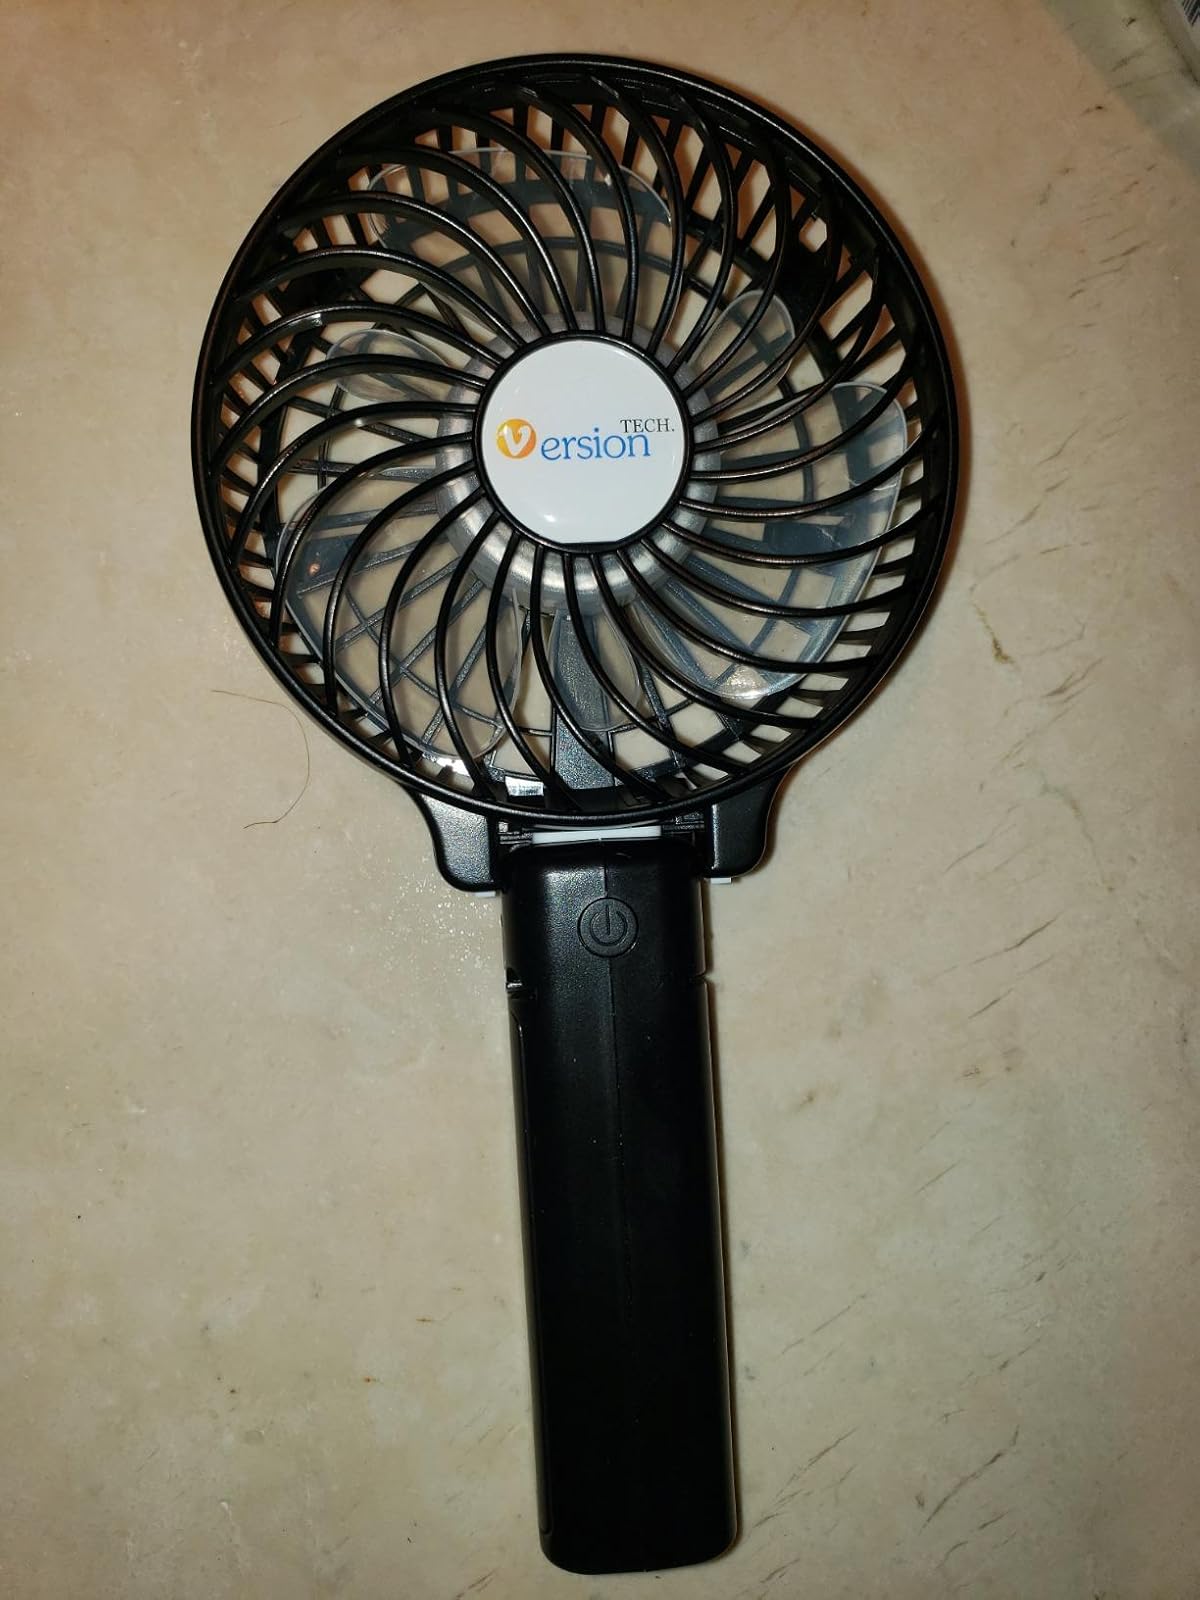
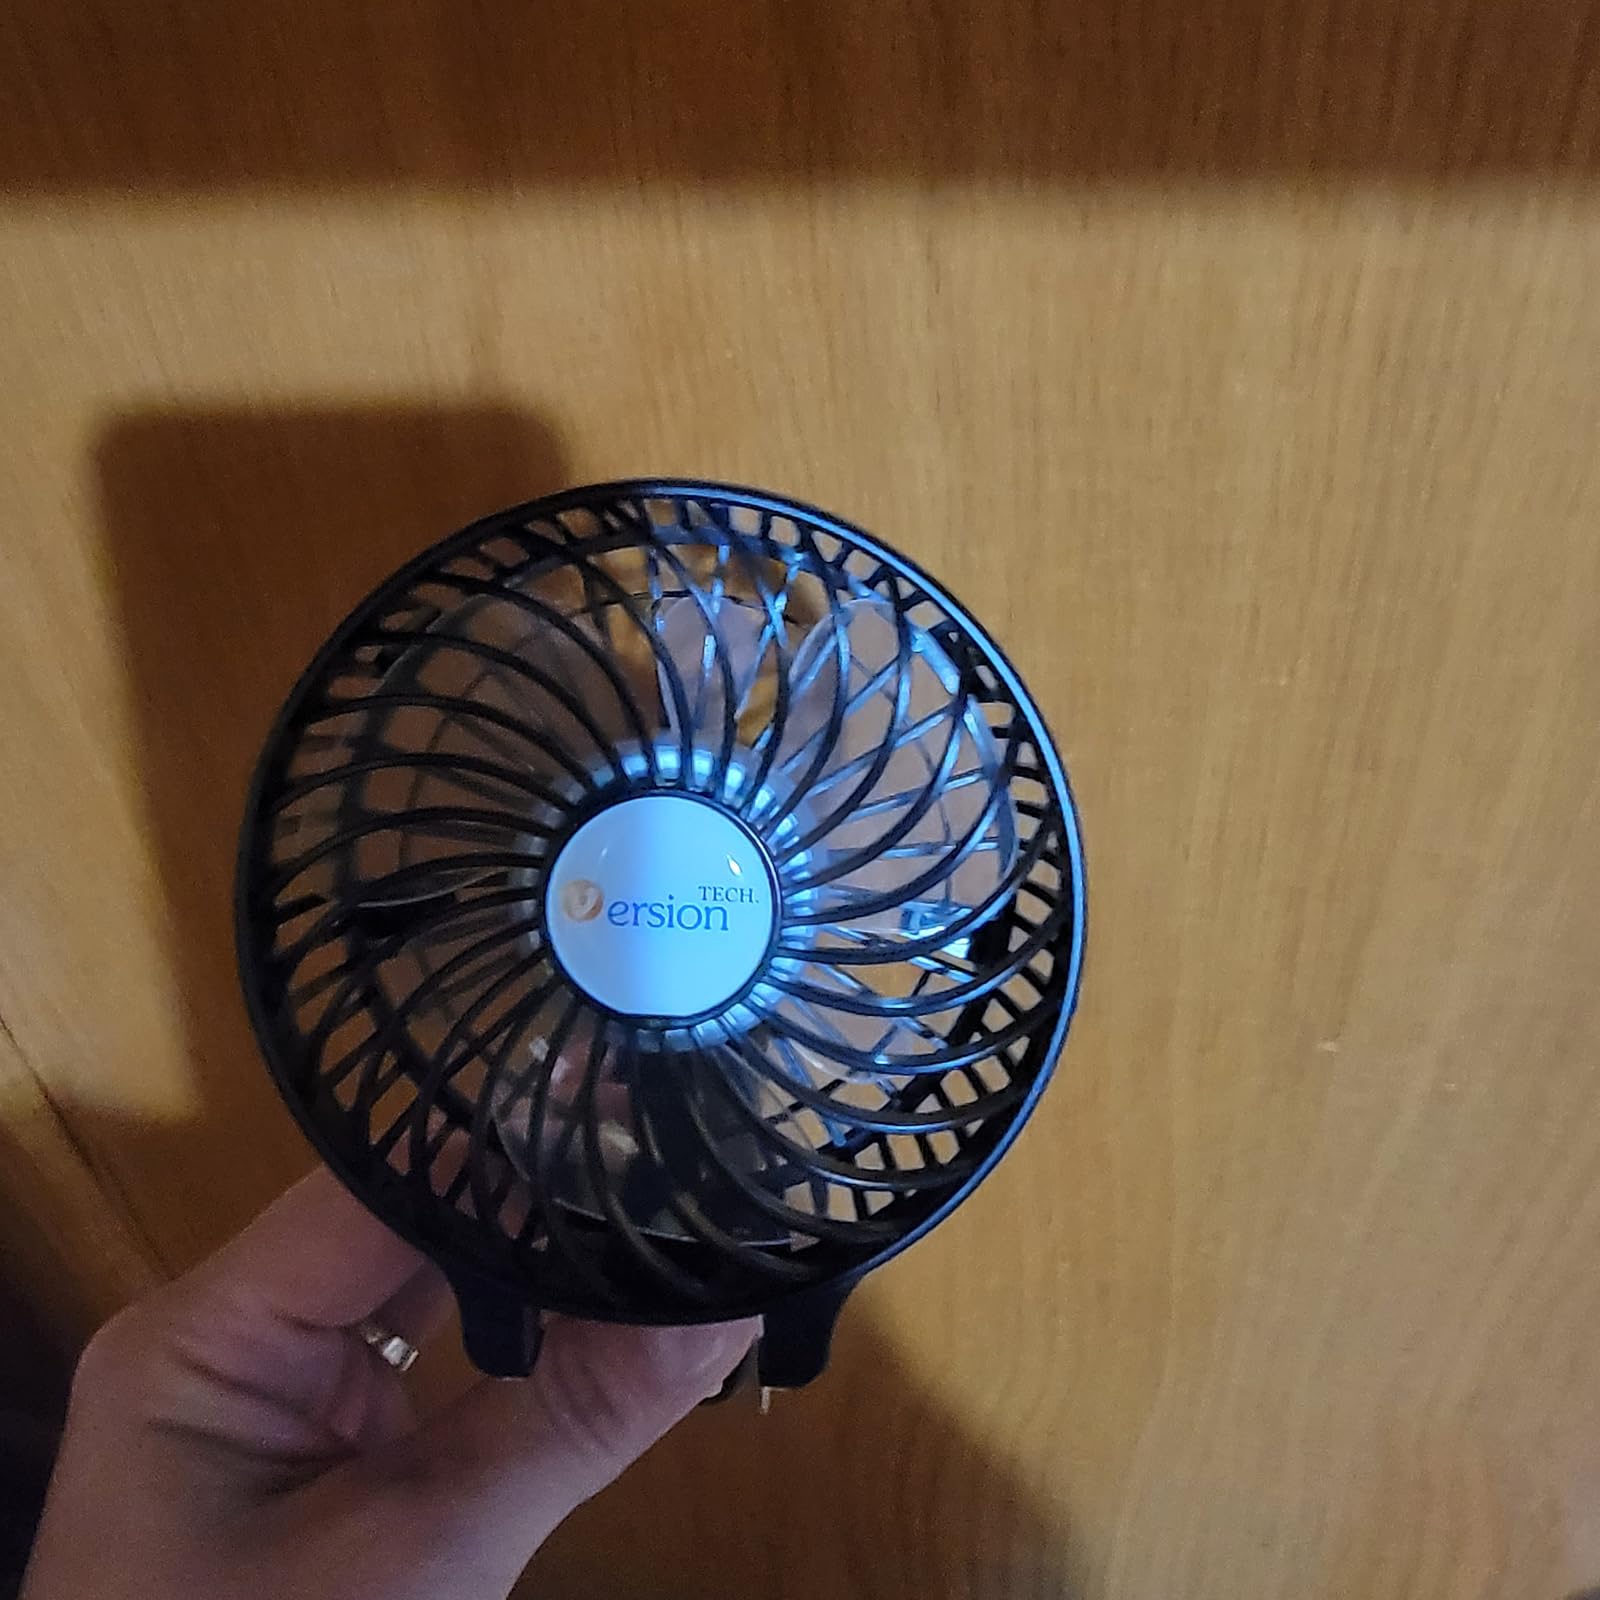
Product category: fan
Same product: yes